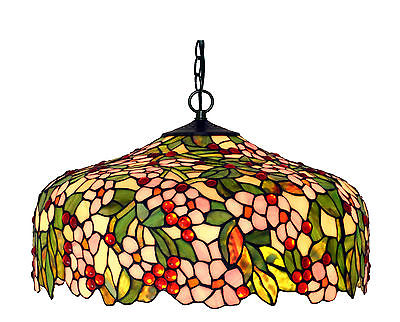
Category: lamp